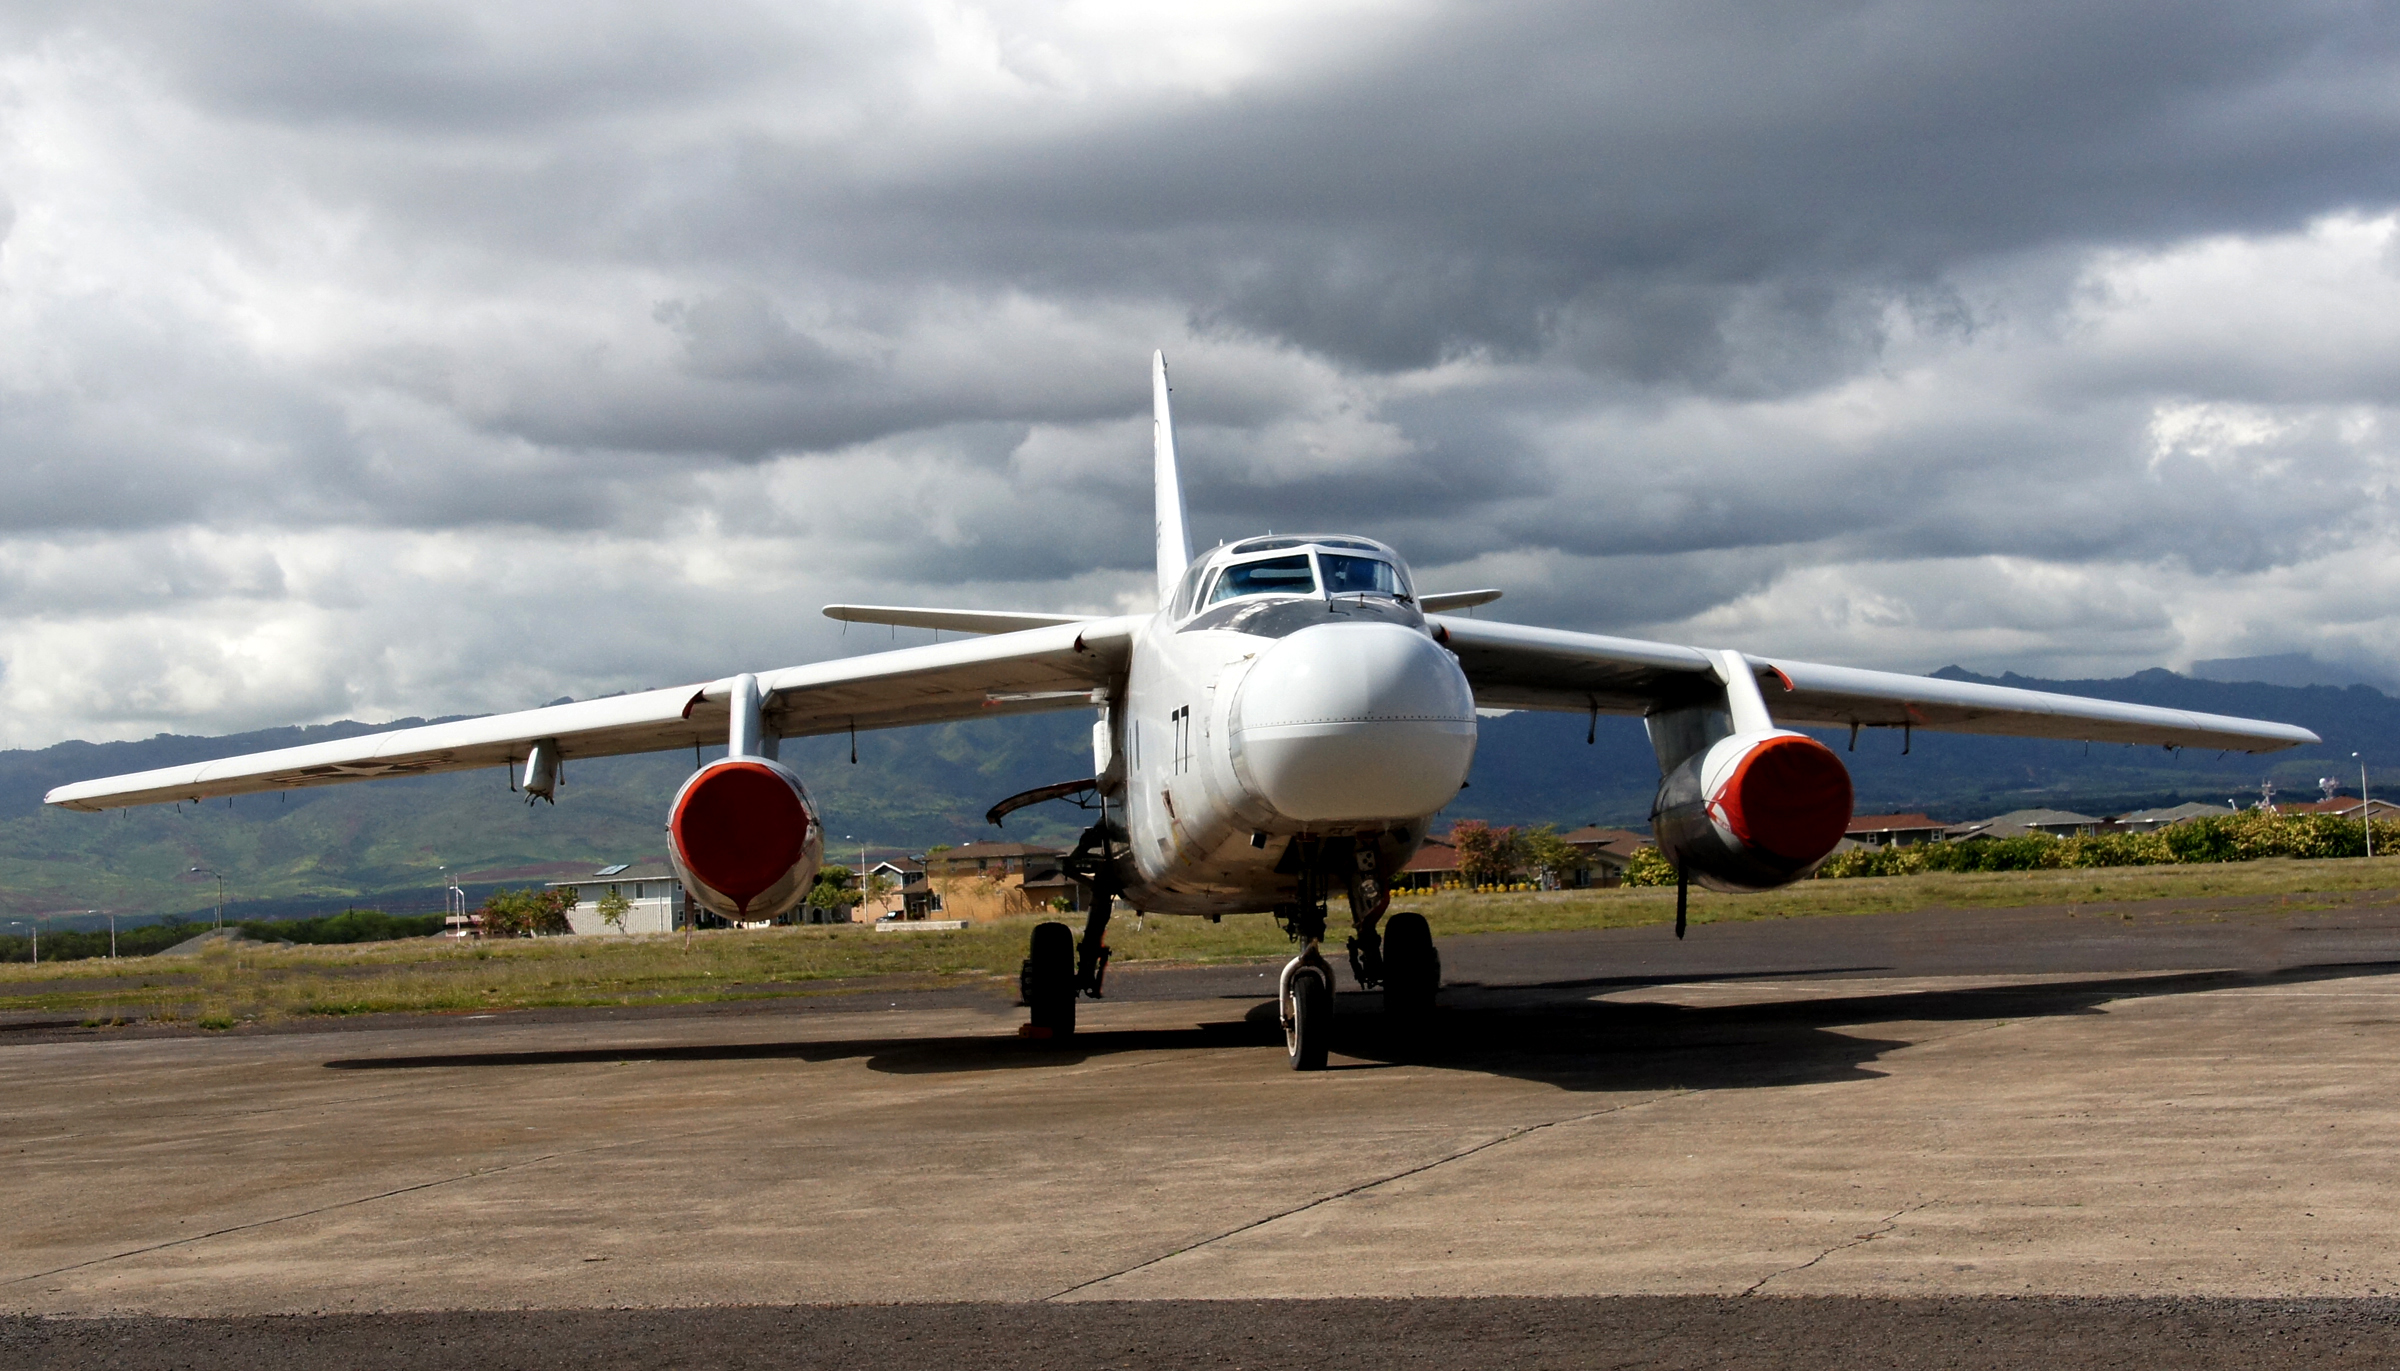
wing, airplane, plane, aircraft, jet, vehicle, airline, aviation, flight, publicdomain, airliner, bomber, sonydslra580, turboprop, usaf, aircraftmuseum, coldwar, usafb66destroyer, warplanes, a3d, takeoff, light aircraft, air force, jet aircraft, atmosphere of earth, narrow body aircraft, aircraft engine, business jet, antonov an 124 ruslan